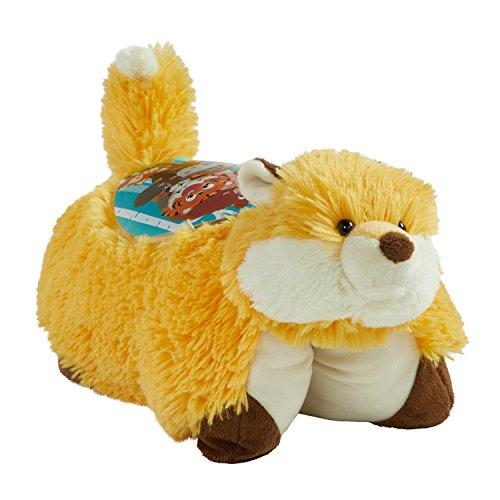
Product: Pillow Pets Sleeptime Lites Wild Fox - Stuffed Animal Nightlight
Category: Toys & Games | Stuffed Animals & Plush Toys | Plush Pillows
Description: Animal fans: bring your favorite animal home in the form of a pillow pet and go on a wild adventure.
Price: $23.99
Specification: ProductDimensions:11x6.5x5.8inches|ItemWeight:15ounces|ShippingWeight:15ounces(Viewshippingratesandpolicies)|ASIN:B07C32J9C8|Itemmodelnumber:02510014A|Manufacturerrecommendedage:3months-8years